Nikolay Travkin

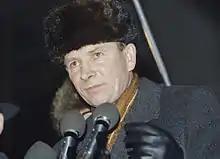
Travkin in December 1991

Nikolay Ilyich Travkin (born 19 March 1946) is a Russian and former member of State Duma serving from 1994 to 2003.